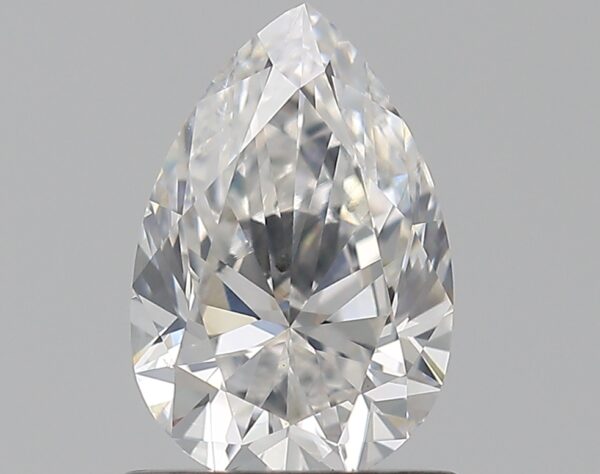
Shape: pear
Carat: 0.8
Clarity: VS2
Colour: F
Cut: EX
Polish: EX
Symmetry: VG
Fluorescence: M
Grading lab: GIA
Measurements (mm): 7.71 x 5.11 x 3.22